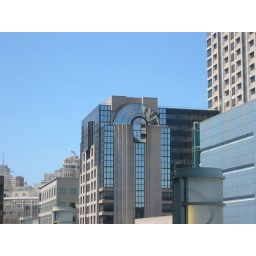
Shot from the 3rd floor balcony that overlooks 4th Street in Moscone Center West.